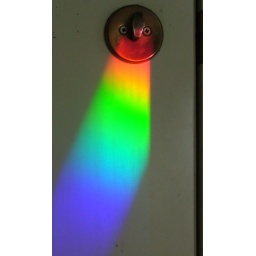
I have prisms hanging in my kitchen window and these rainbows come from the winter sun wandering in.